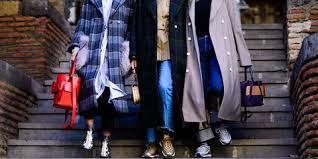
Label: Sneaker